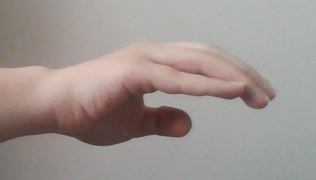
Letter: jeem